Legion of Super-Heroes (2004 team)

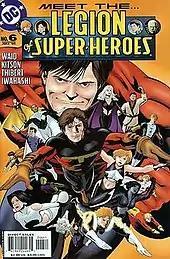
The cover of "The Legion of Super-Heroes" (vol. 5) #6 (July 2005), featuring the Legionnaires. Art by Barry Kitson.

Following a crossover with the Teen Titans in "Teen Titans" (vol. 3) #16 and the "Teen Titans/Legion Special", a new "Legion of Super-Heroes" series was launched, written by Mark Waid (who had previously rebooted the title following the events of "") and penciled by Barry Kitson. This new series recreated the team from the beginning and used the Boy/Lad/Girl/Lass/Kid codenames which the end of the original continuity and the prior reboot continuity had moved away from using.